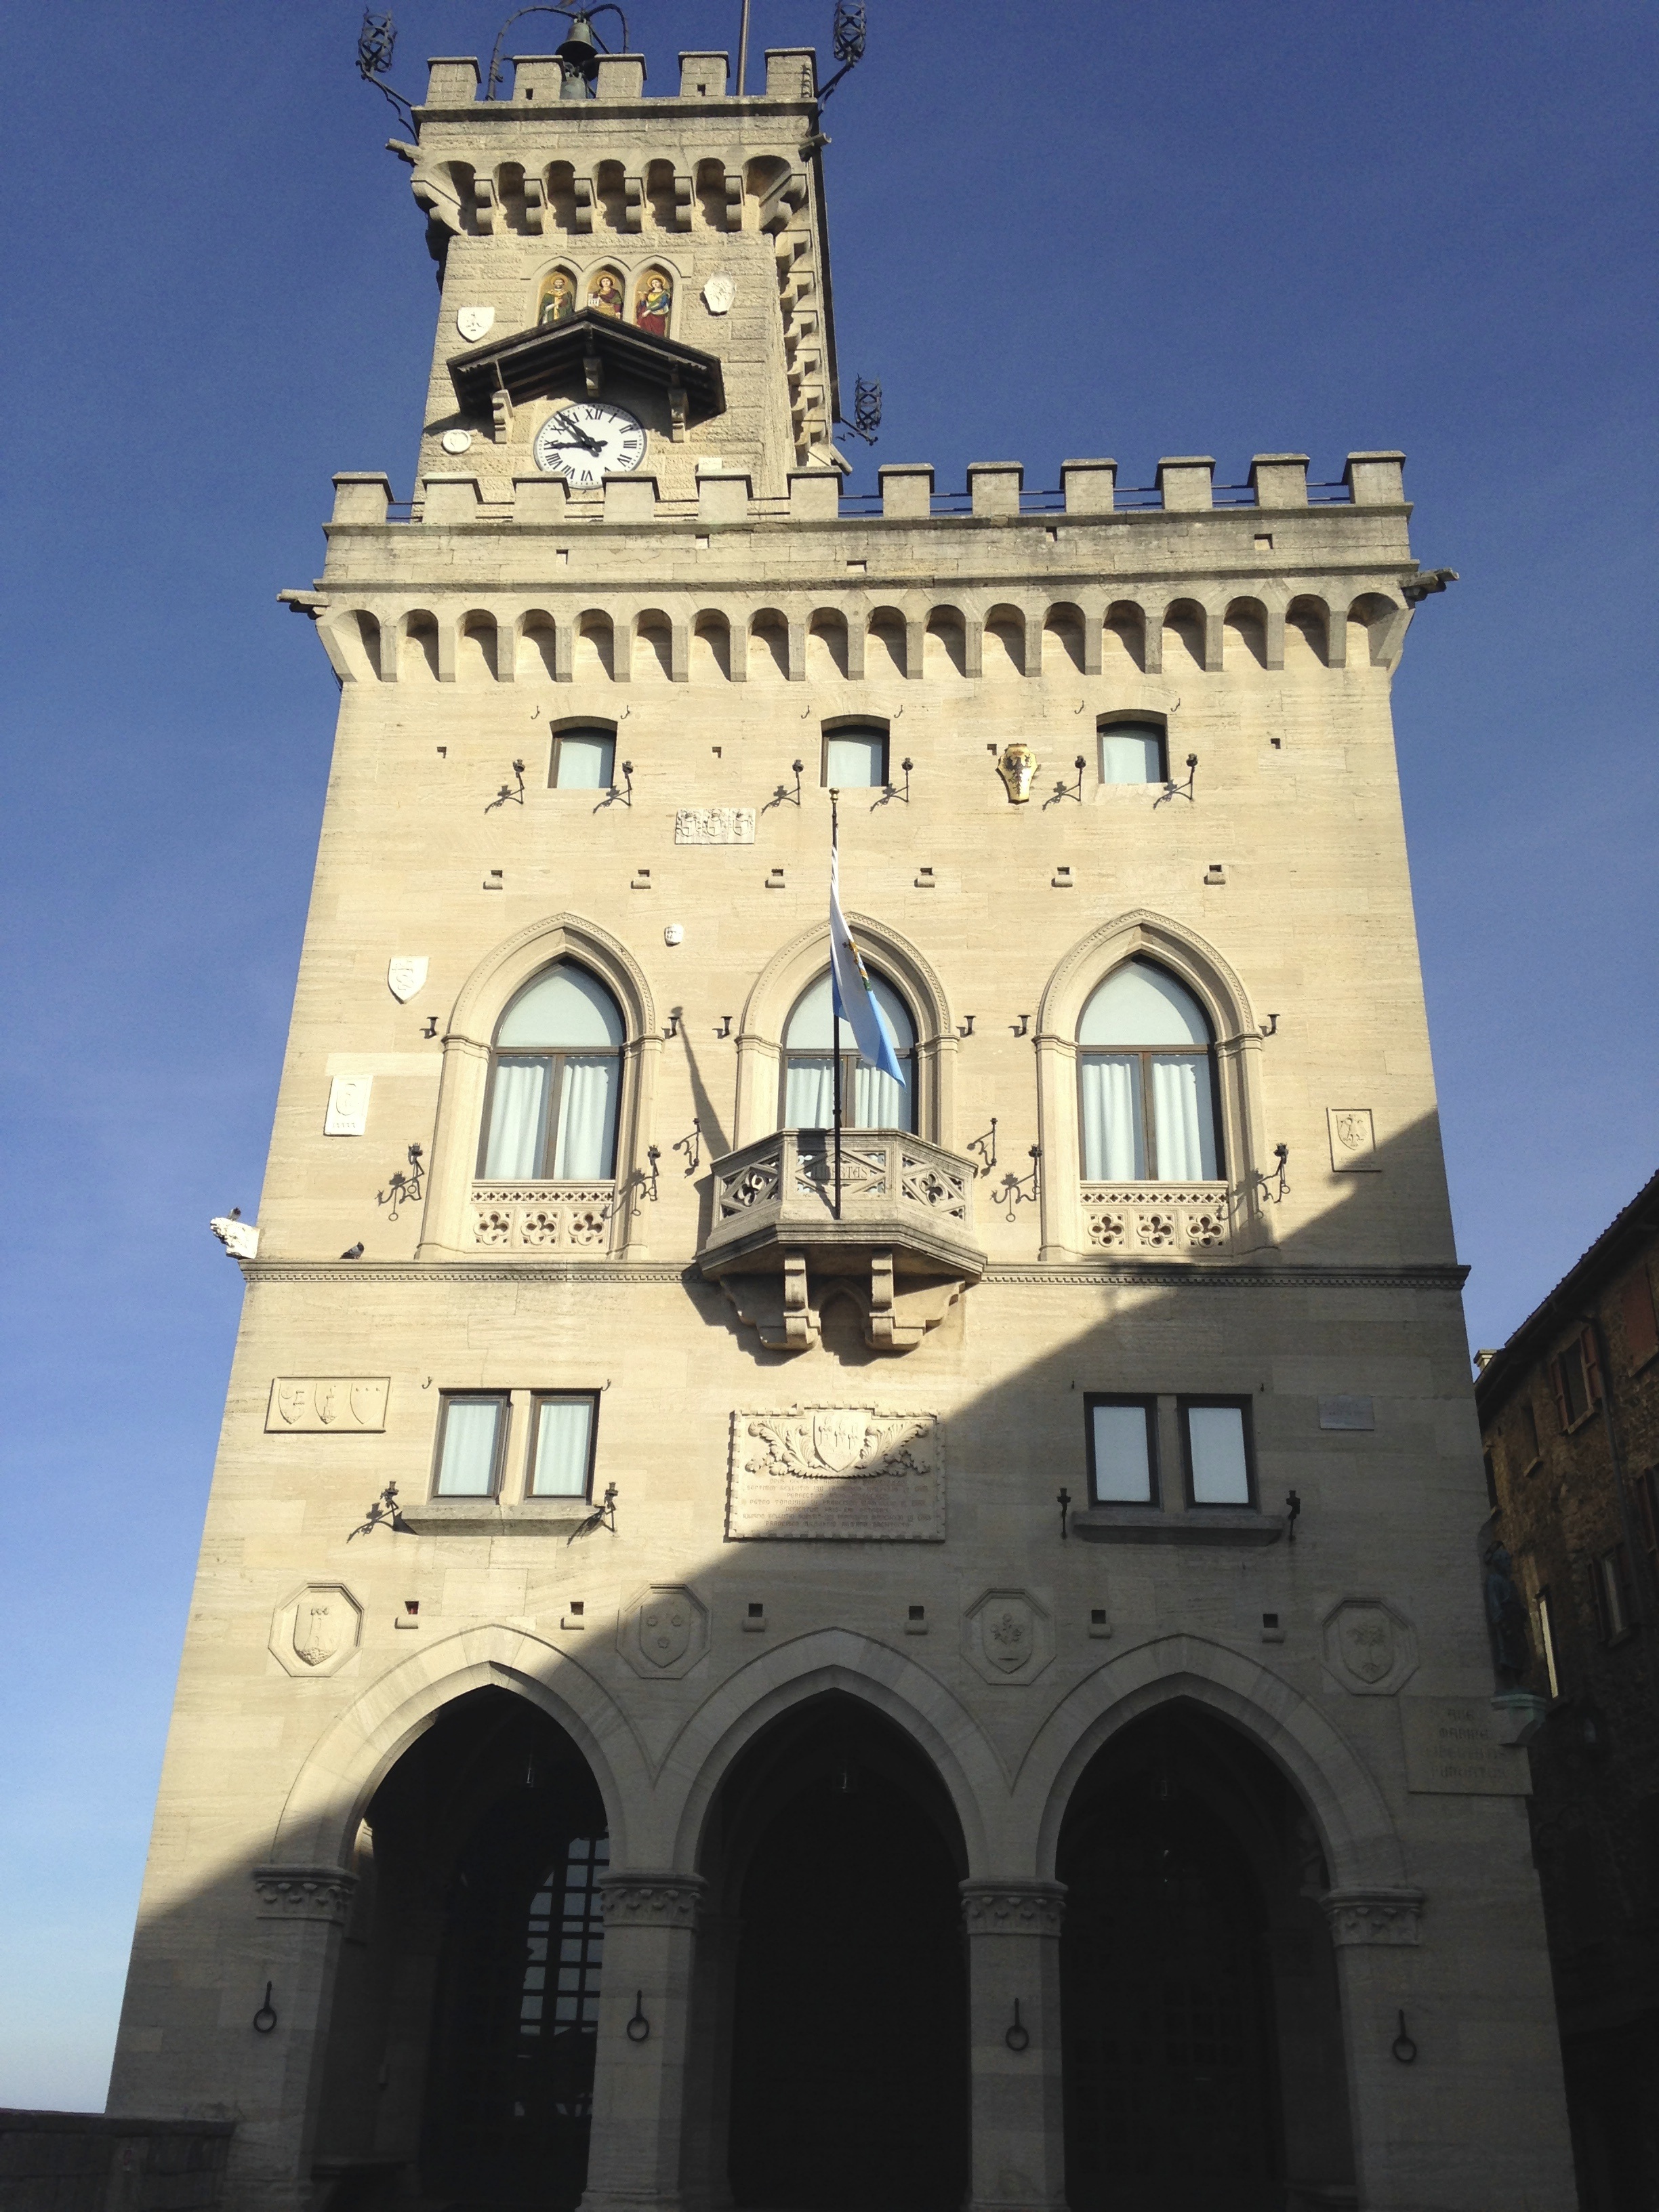
architecture, building, city, tower, landmark, italy, facade, church, place of worship, clock tower, bell tower, historical, san marino